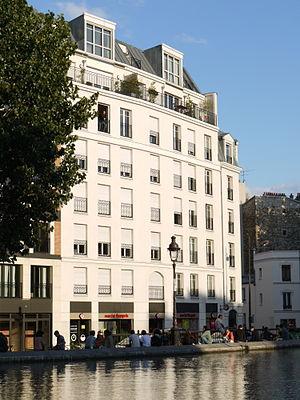
110 Quai de Jemmapes (Paris)
Le quai de Jemmapes est un quai situé le long du canal Saint-Martin, à Paris, dans le 10ᵉ arrondissement.